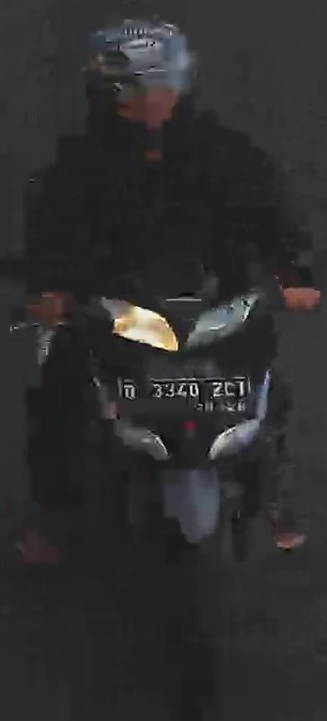
person-with-helmet: 1
person-without-helmet: 0